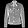
Label: Coat